2012 Gaza War

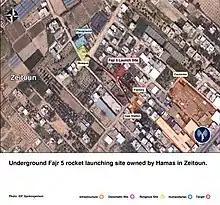
A Hamas rocket launch site and its civilian surroundings.

Human Rights Watch stated that armed Palestinian groups fired hundreds of rockets at Israeli cities, violating international humanitarian law, and that statements by Palestinian groups that they deliberately targeted Israeli civilians demonstrated an "intent to commit war crimes." HRW's Middle East director Sarah Leah Whitson said that Palestinian groups made clear that "harming civilians was their aim" and said that the launching rockets at populated areas had no legal justification. International humanitarian law prohibits deliberate attacks on civilians, and intentional violations can be war crimes.